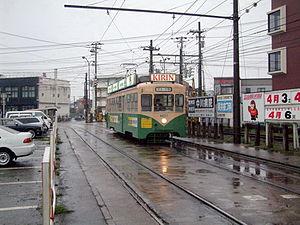
Tram de la ville de Toyama au terminus de Toyama minami ekimae (Honshu - Japon) en 2004 par Eric Binamé.